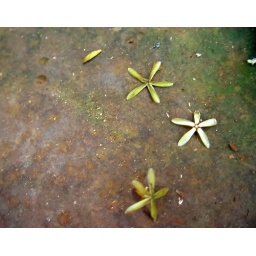
This shot is of the rain forest floor in Barro Colorado, Panama.